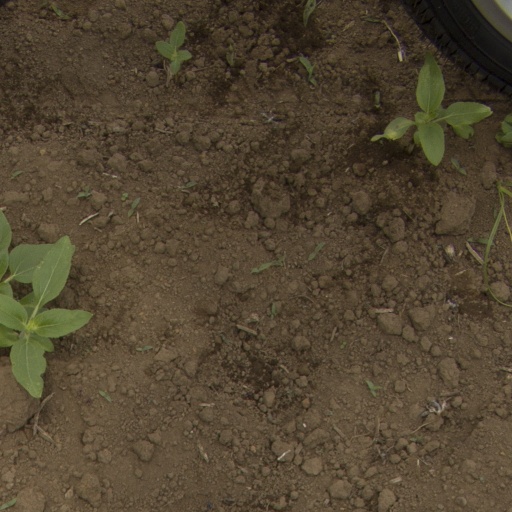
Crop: Jerusalem artichoke